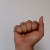
The image shows a hand gesture representing the letter 'A' in Indian Sign Language.